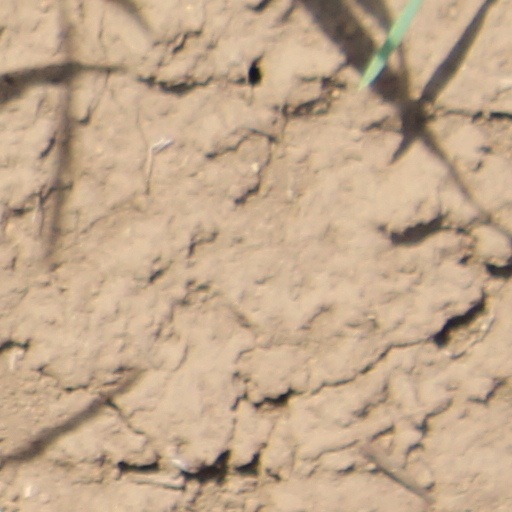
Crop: wheat